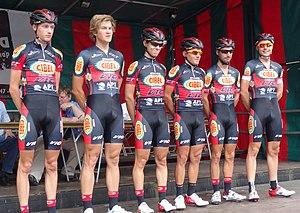
Reportage photographique réalisé le dimanche 10 août à l'occasion du départ et de l'arrivée de la Flèche du port d'Anvers 2014 à Merksem (Anvers), Belgique.
La 23ᵉ édition de la Flèche du port d'Anvers a eu lieu le 10 août 2014 avec pour départ et arrivée Merksem. La course fait partie du calendrier UCI Europe Tour 2014 en catégorie 1.2, elle constitue également la huitième et avant-dernière manche de la Topcompétition 2014. Elle est remportée par le Néerlandais Yoeri Havik qui effectue les 182 kilomètres du parcours en 4 h 12 min 57 s, soit à une vitesse de 43,171 km/h. Il est immédiatement suivi par son compatriote Ivar Slik, et une seconde plus tard par Jens Geerinck.